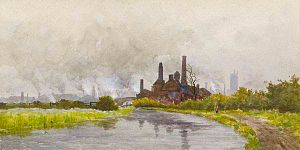
Derby Sketching Club
The Sharon Chemical Works af A.J. Keene, der var medlem af Derby Sketching Club
Derby Sketching Club er en forening for malere og tegnere i Derby, England. Foreningen blev stiftet i 1887 og mødes fem gange om ugen i Derby-forstaden Littleover, hvor medlemmerne arbejder med deres kunst. Blandt foreningens tidlige medlemmer kan nævnes F. Booty, Alfred John Keene, William Swindell, George Thompson, Charles Terry og Frank Timms.